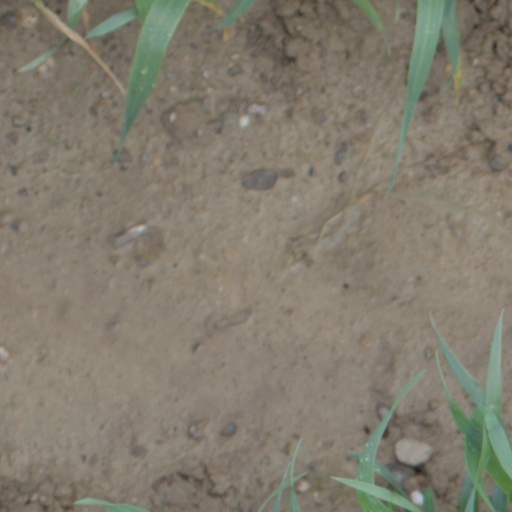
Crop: wheat